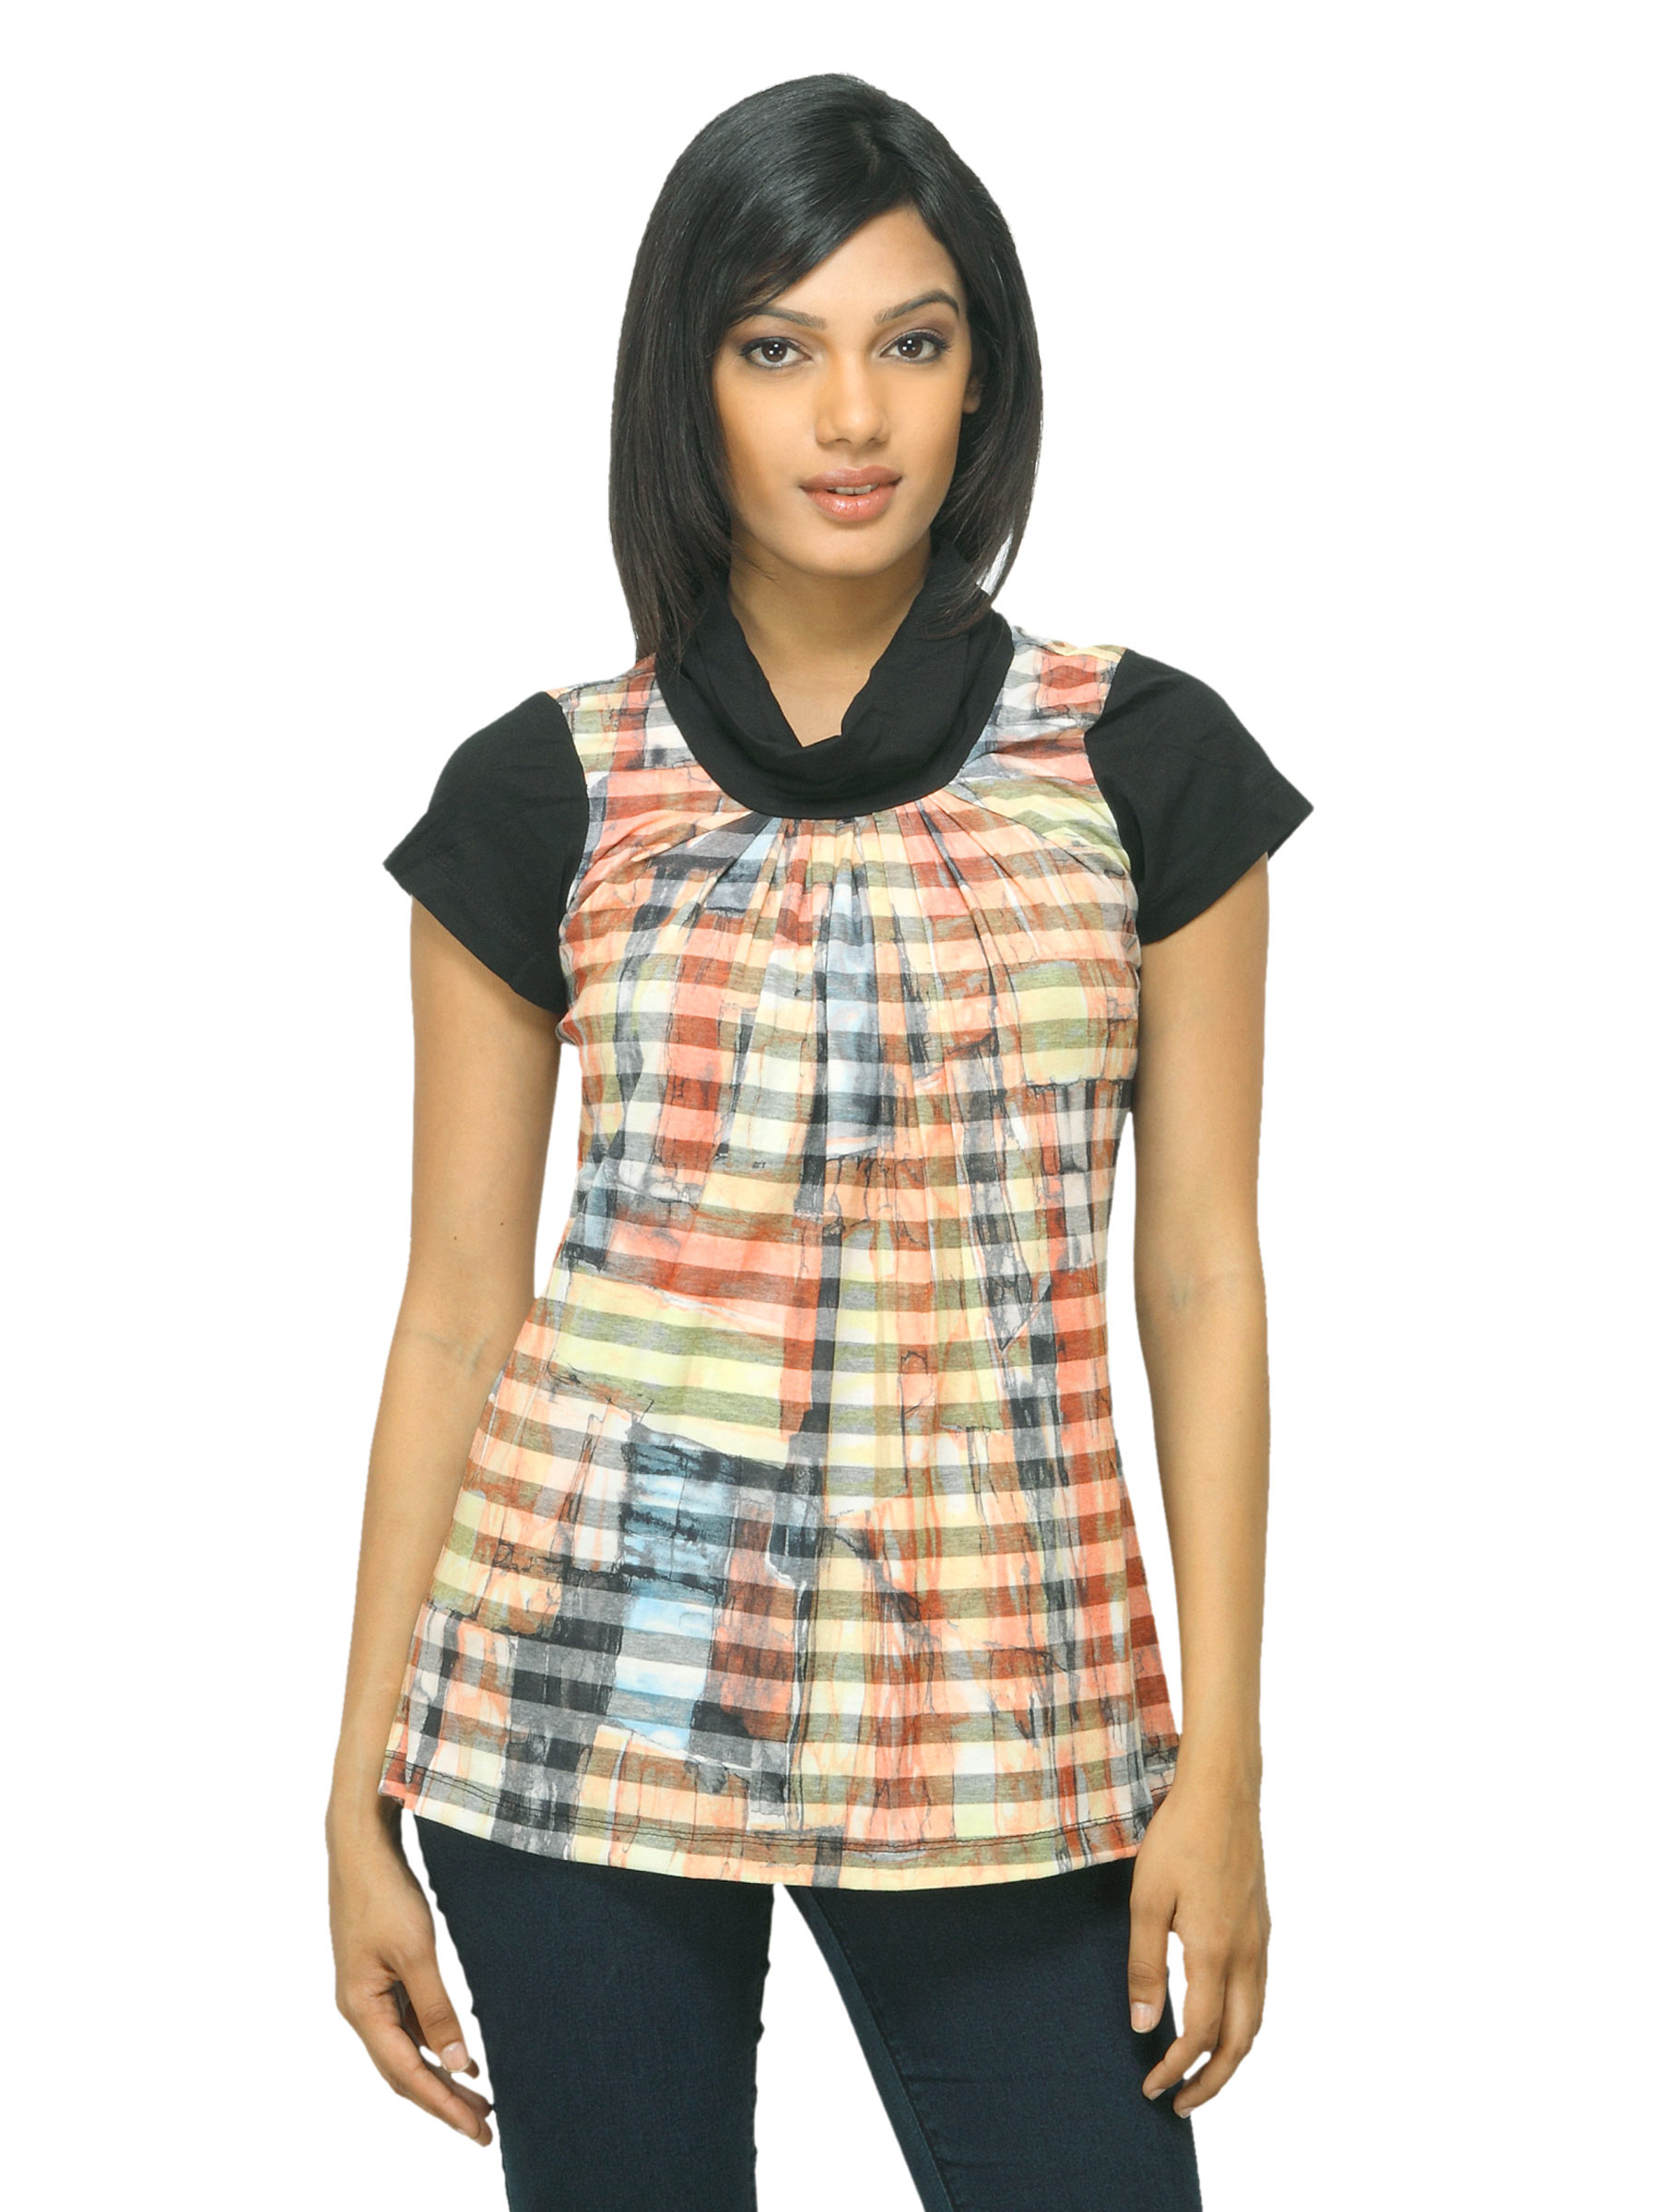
Sepia Women Printed Multi Coloured Top
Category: Apparel / Topwear / Tops
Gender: Women
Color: Orange
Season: Summer 2012
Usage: Casual